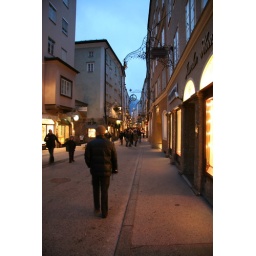
getreidegasse - famous shopping street in salzburg. the birth house of mozart is on this street